Malawi at the 2012 Summer Olympics

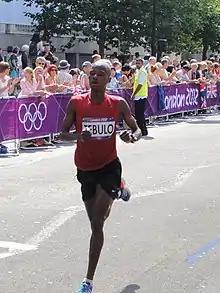
Mike Tebulo competing in the men's marathon

The 2012 Summer Games marked Mike Tebulo's Olympic début. He was the only male to represent Malawi at the Games and he was 27 years old at the time. Tebulo qualified for the Olympics via a wildcard, as his best time of two hours, 18 minutes and 31 seconds set at the 2010 Commonwealth Games in New Delhi, was 31 seconds slower than the "B" qualifying standard, for his event, the men's marathon. He competed in the men's marathon on 12 August, finishing 44th out of 85th finishers, with a time of 2 hours, 19 minutes and 11 seconds. As of 2016, the time is his personal best.